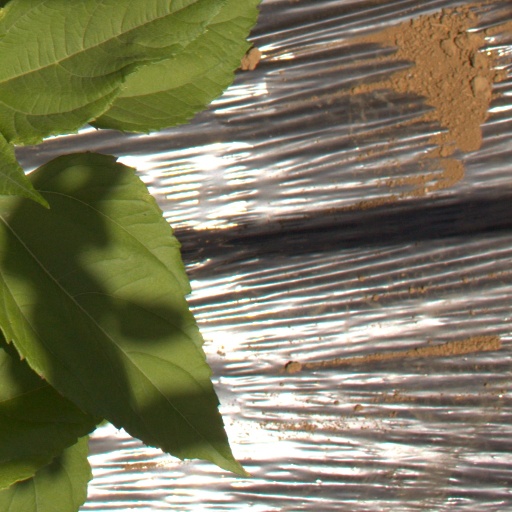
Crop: Jerusalem artichoke